Cuisine of Monmouthshire

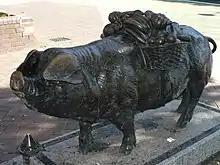
Statue of a Gloucester Old Spots Pig outside Newport Provisions Market, carrying baskets of fruit and vegetables, erected to celebrate over 700 years of markets in Newport, unveiled in 1994 by Cllr Ted Travers, who was then mayor of Newport, and made by Sebastian Boyesen, Newport's town sculptor at the time. (photo by Robin Drayton)

The cuisine of Monmouthshire is historically associated with Lady Augusta Hall, also known as Lady Llanover, who published one of the first Welsh cookery books, "First Principles of Good Cookery" (1867). The book uses a fictional Welsh hermit to give culinary advice to a visiting guest who is travelling though Wales.